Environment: real
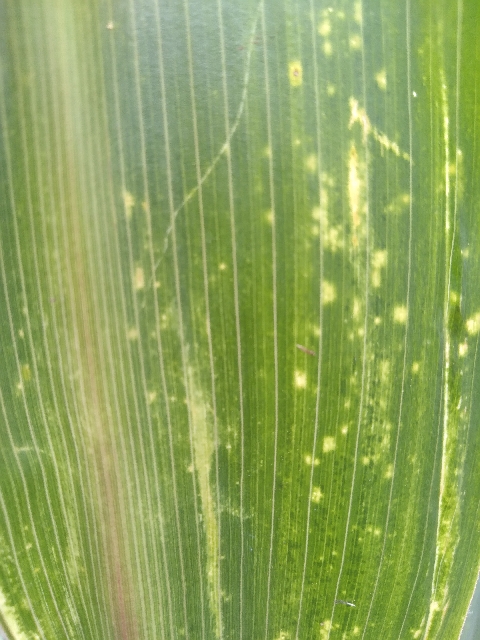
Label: lethal_necrosis